Chironius flavolineatus

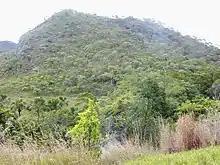
The Cerrado (Tropical Savanna)

"Chironius flavolineatus" has no specific locality and has been reported in São Paulo, Amazonas, Rio Grande do Sul, Pernambuco, Rio Grande do Norte and many other regions in South America. It is found predominantly in Brazil, but is also found in Paraguay, Bolivia and Peru. "Chironius flavolineatus" is commonly found in areas that are between 100 and 400 meters above sea level in biomes such as semiarboreal forests and grass steppes.